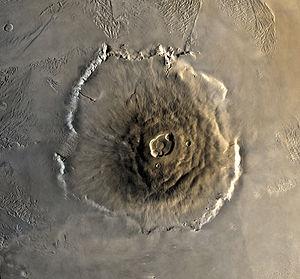
Cette page recense plusieurs listes de volcans actifs, endormis et éteints. Ces listes sont classées selon l'astre du système solaire concerné et, dans le cas de la Terre, selon le continent ou les dates d'éruptions. En fin d'article, on présente une liste de volcans fictifs.
Un volcan est une structure géologique qui résulte de la montée d'un magma puis de l'éruption de matériaux issus de ce magma, à la surface de la croûte terrestre ou d'un autre astre. Il peut être aérien ou sous-marin.
Cet article recense des volcans situés sur d'autres objets astronomiques que la Terre.